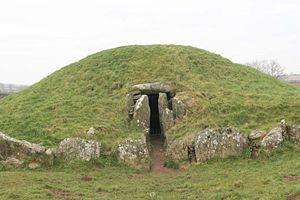
Bryn Celli Ddu est un site préhistorique situé sur l'île d'Anglesey, près de Llanddaniel Fab, au Pays de Galles. Son nom signifie "le monticule dans le bosquet sombre". Ce site a été fouillé par les archéologues en 1928-1929. Les visiteurs peuvent pénétrer à l'intérieur du monticule par un couloir de pierre donnant accès à la chambre funéraire. Il constitue la pièce maîtresse de l'un des principaux monuments néolithiques entretenu par Cadw, la Direction des monuments historiques du Pays de Galles. Bryn Celli Ddu retient l'attention en raison de nombreuses particularités : la présence d'un mystérieux pilier à l'intérieur de la chambre funéraire, la présence d'une "pierre à motif" qui dessine des serpentins sinueux, le fait que le site avait d'abord été un henge entouré d'un cercle de pierre et qu'il ait pu être utilisé pour calculer la date du solstice d'été, et enfin la présence de tout un cimetière néolithique, révélé en 2017, autour du monument principal.
-10000 : premières traces archéologiques de vie humaine